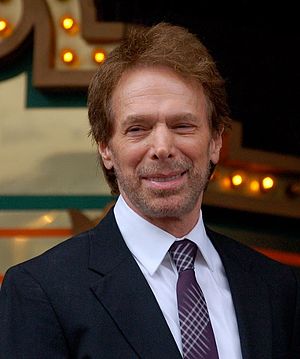
Jerry Bruckheimer
Bruckheimer i 2013 under ceremonien for nedlæggelsen af en stjerne på Hollywood Walk of Fame.
Jerome Leon "Jerry" Bruckheimer er film- og fjernsynsproducer i genrerne action, drama og science fiction. Hans bedst kendte tv-serier er CSI: Crime Scene Investigation og The Amazing Race. Hans bedst kendte film er Beverly Hills Cop, Top Gun, The Rock, Con Air, Armageddon, Enemy of the State, Gone in Sixty Seconds, Black Hawk Down, Pirates of the Caribbean, King Arthur og National Treasure.